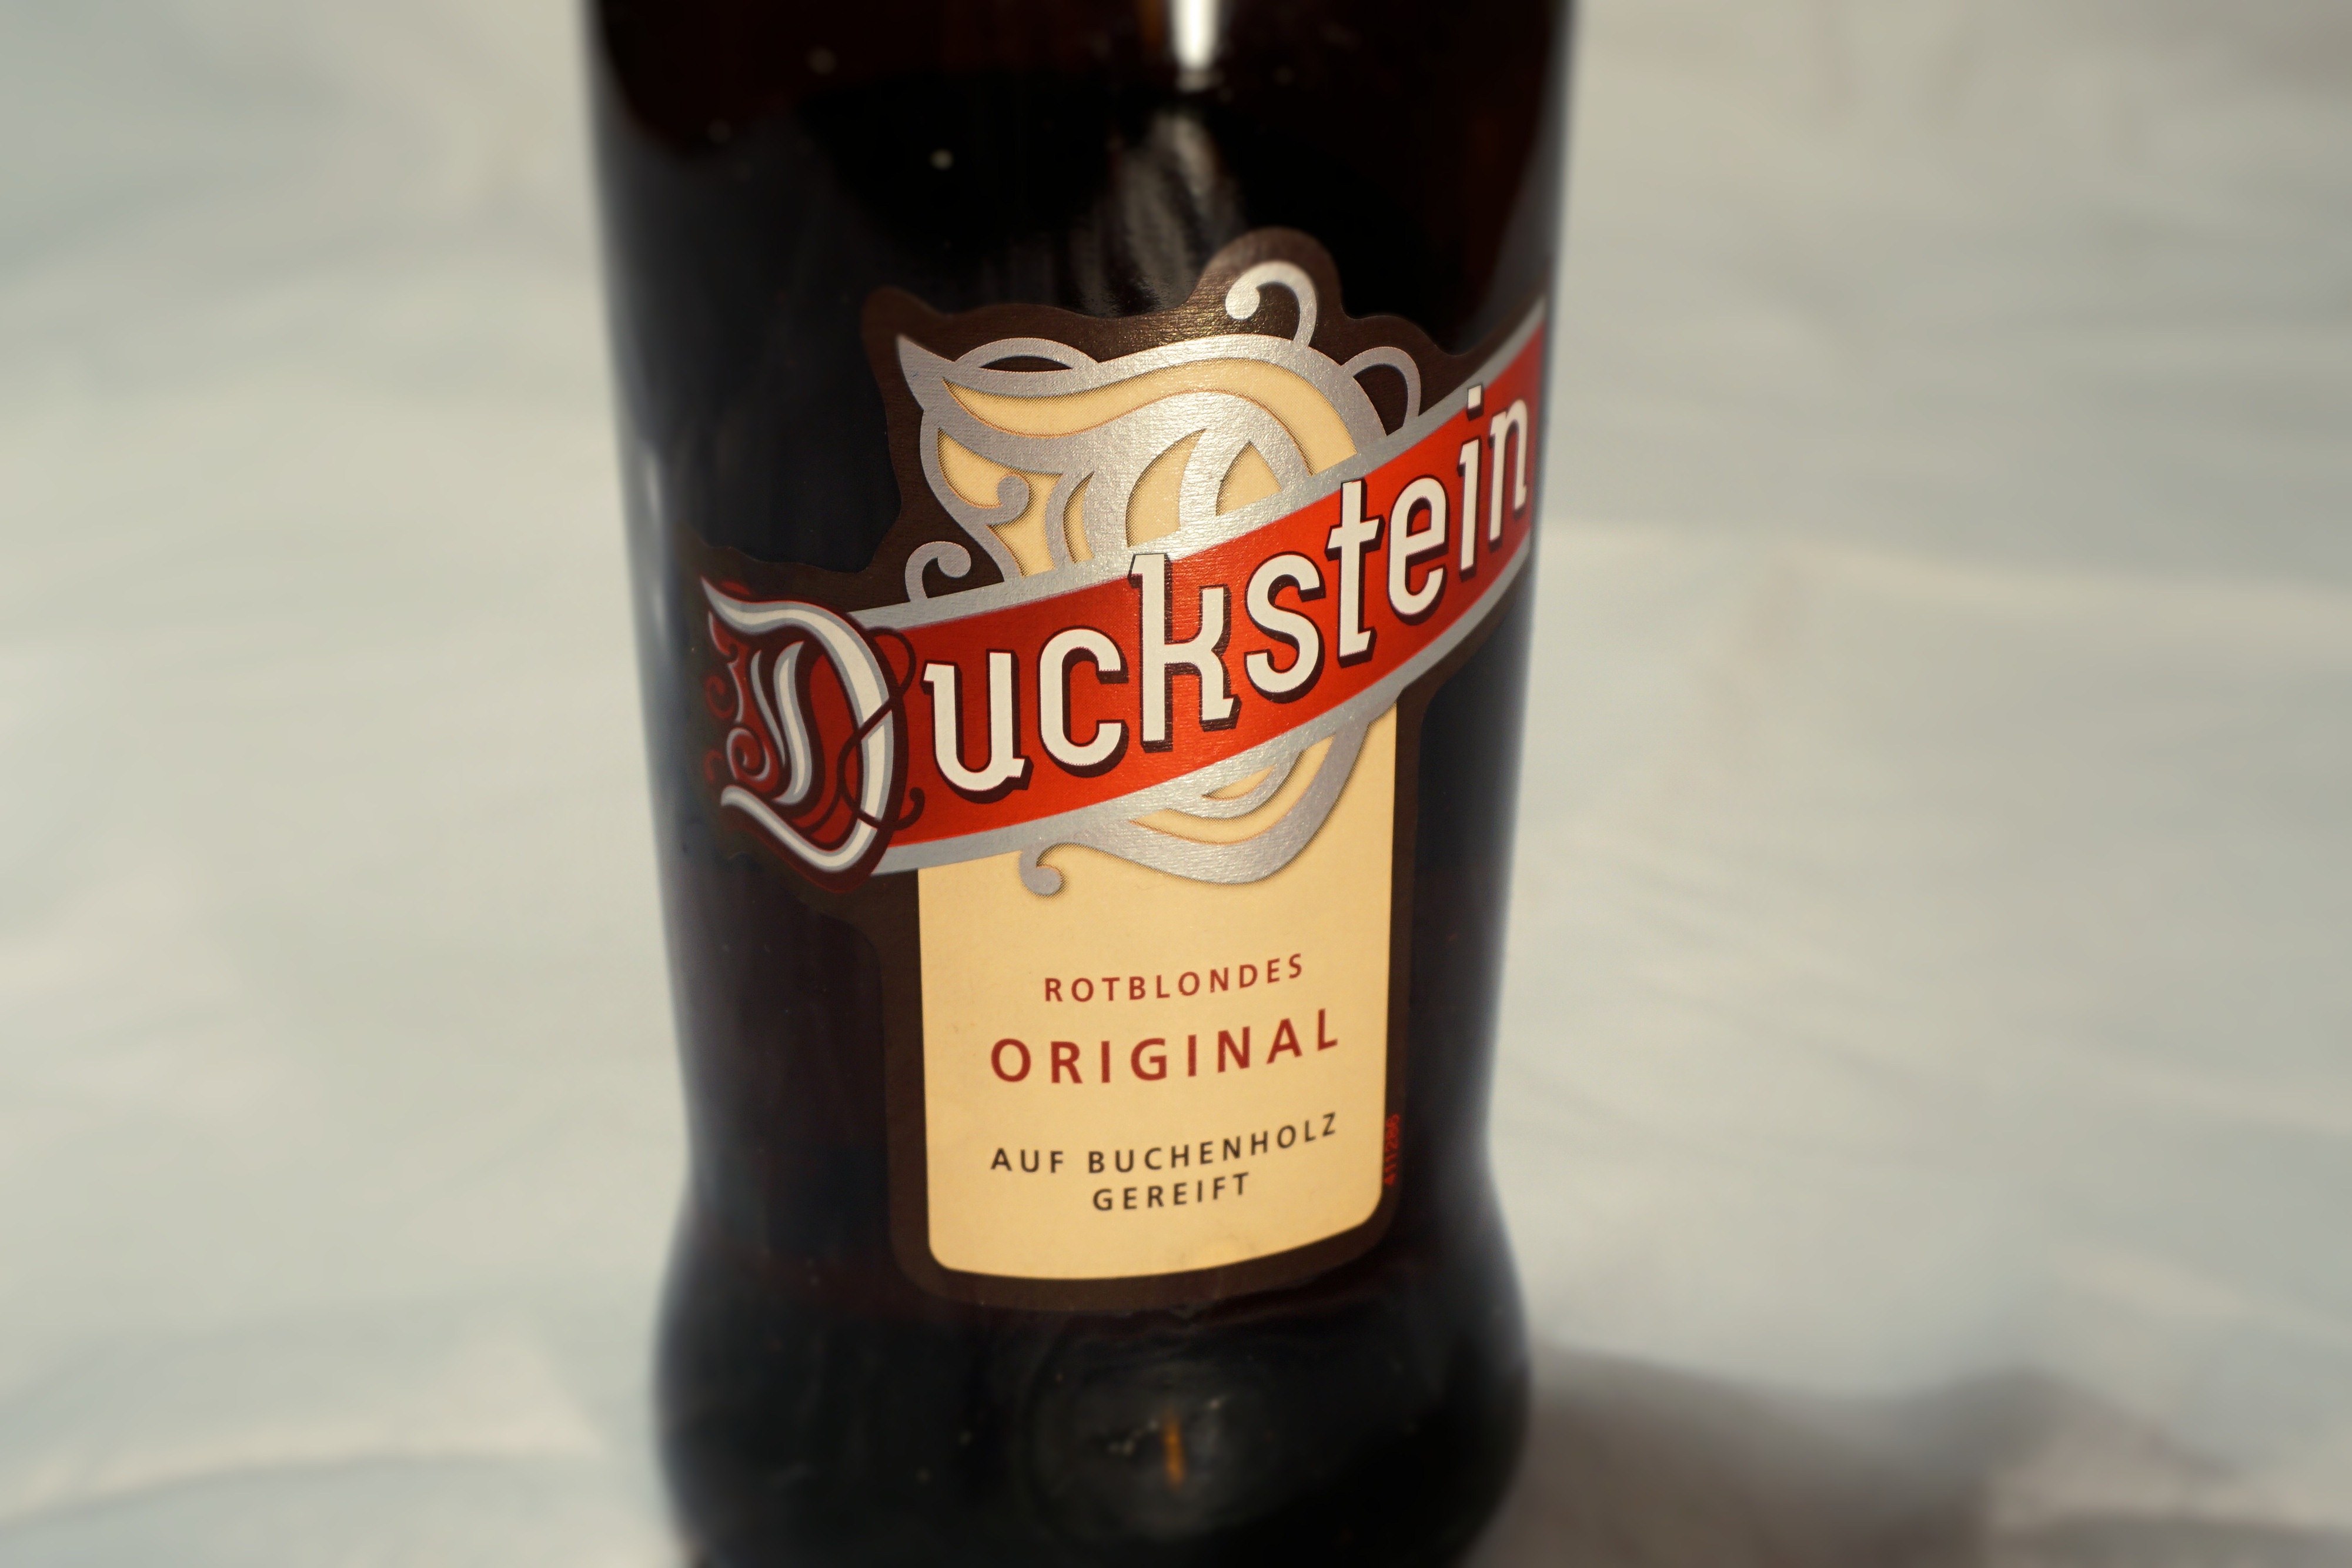
drink, bottle, beer, glass bottle, lager, beer bottle, liqueur, brewery, stout, ale, alcoholic beverage, duckstein, distilled beverage